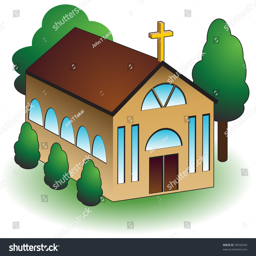
church building with trees isolated on a white background .